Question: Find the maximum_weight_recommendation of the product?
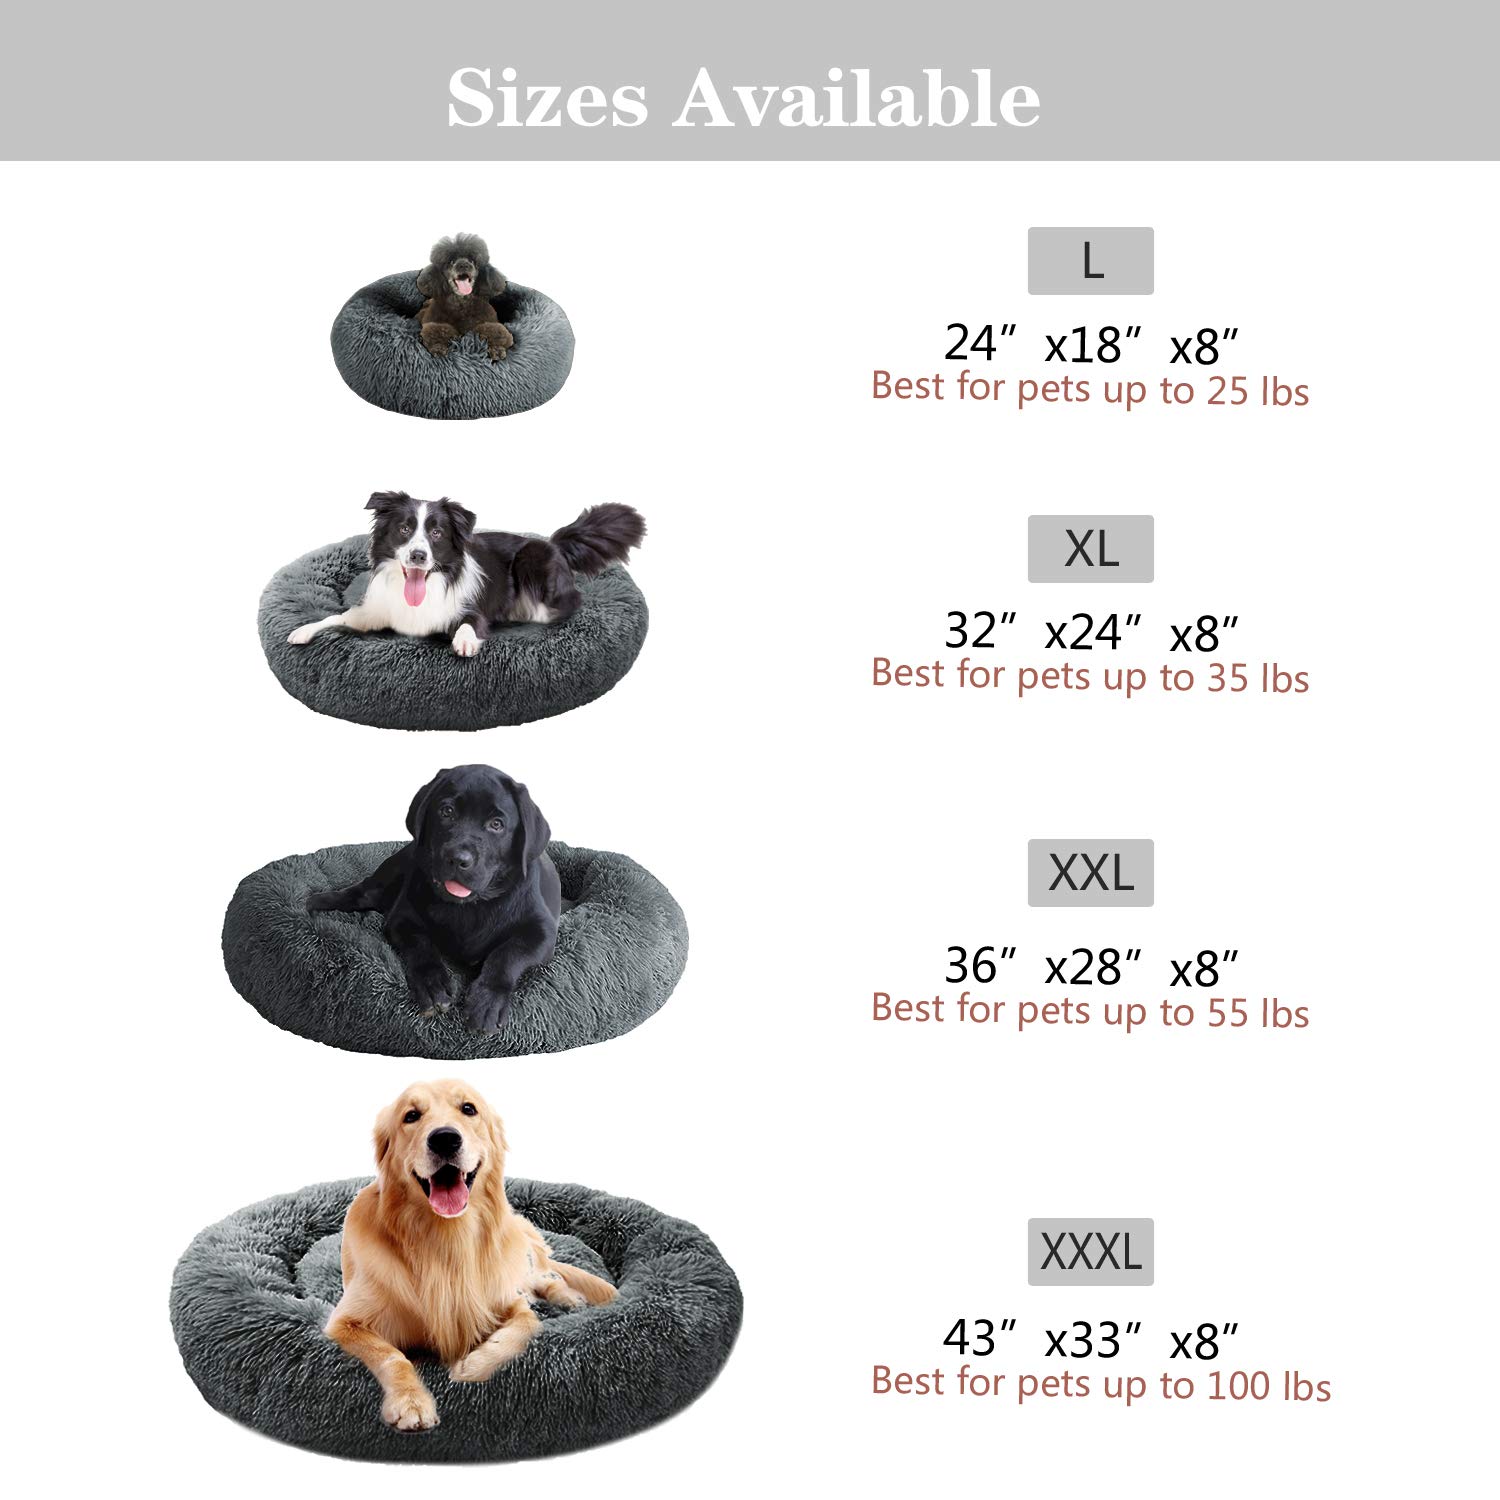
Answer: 100 pound